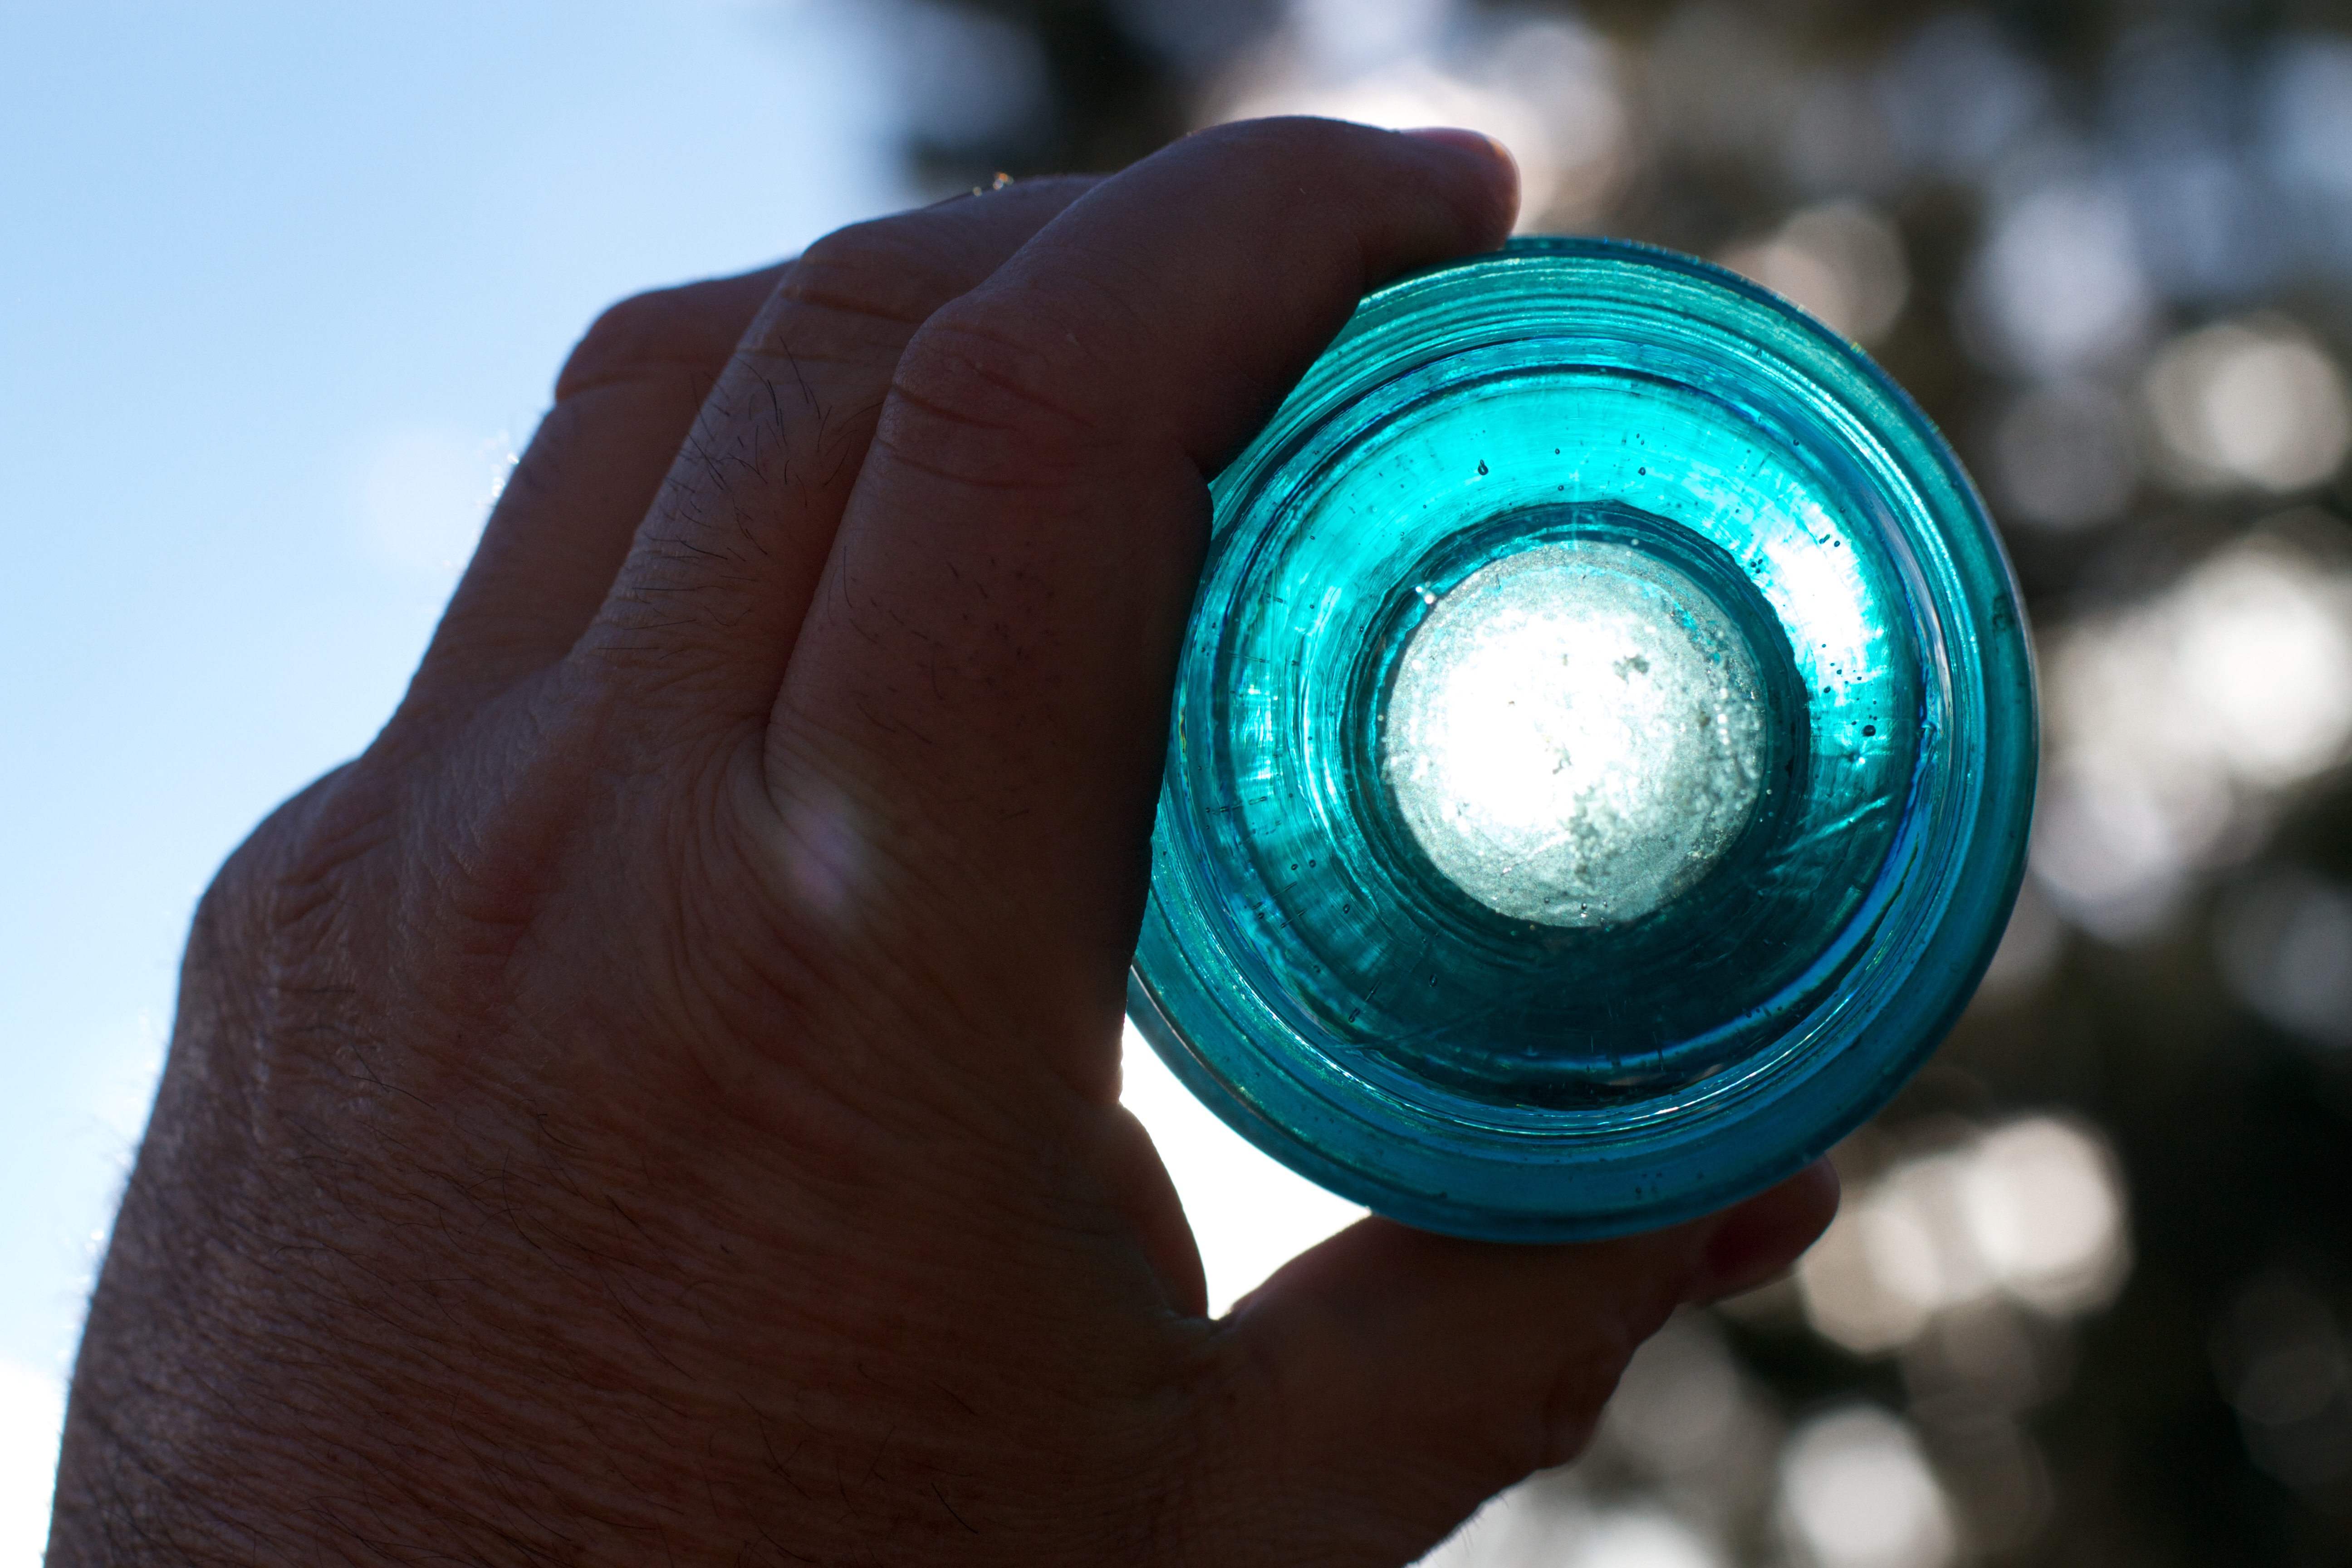
hand, light, photography, glass, green, color, blue, circle, close up, eye, shape, macro photography, fashion accessory